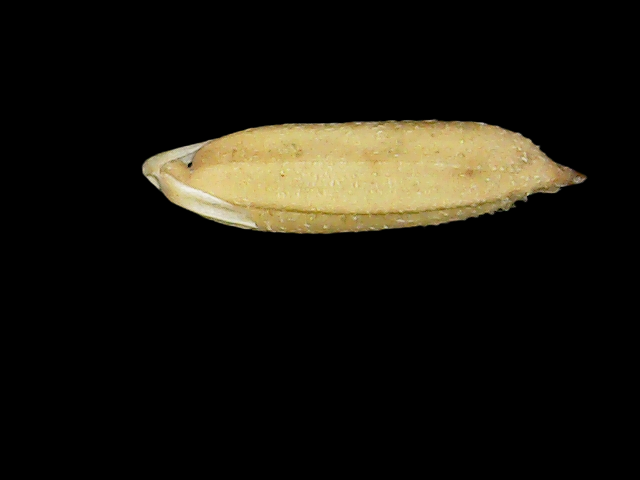
Rice variety: Binadhan23